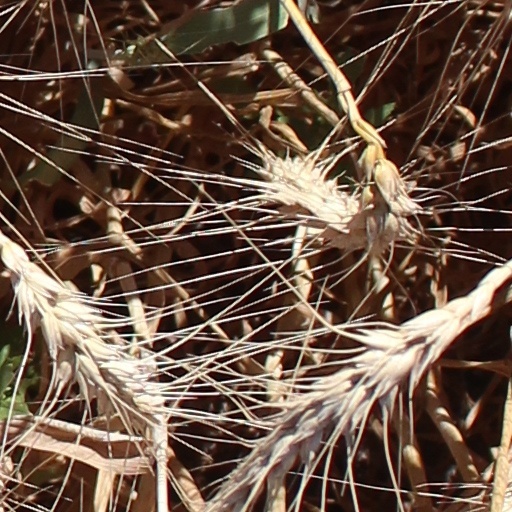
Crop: wheat